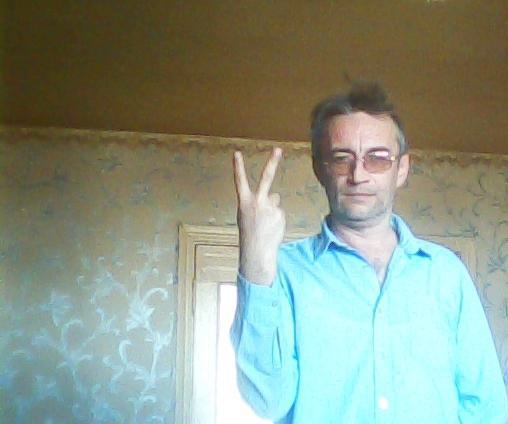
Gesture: peace_inverted